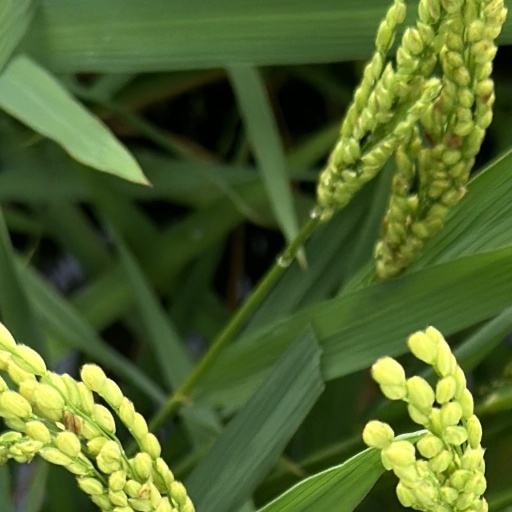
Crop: rice